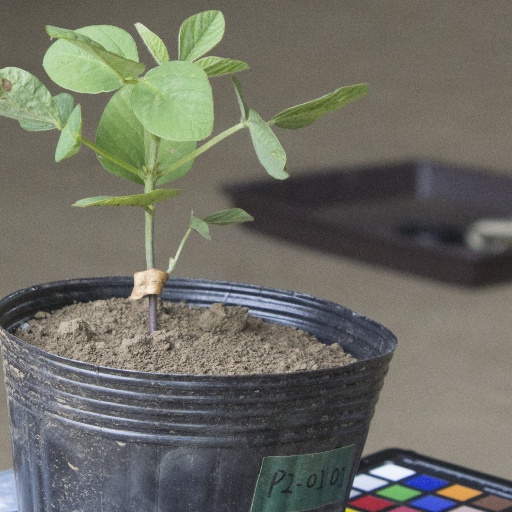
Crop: soybean